Urgyen Tsomo

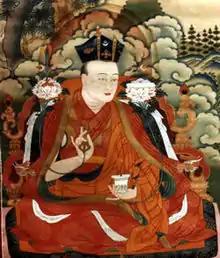
Khakyab Dorje, 15th Karmapa Lama who married Urgyen Tsomo

Urgyen Tsomo was a young woman who lived with her family in the Tsurphu valley. According to a terma (a tradition of continuous revelation in Tibetan Buddhism), when the 15th Karmapa Lama fell sick during his old age, it was predicted that he would marry a particular person, a dakini (a type of spirit in Vajrayana Buddhism) in human form who would cure his disease and extend his life. The terma also indicated the location where such a woman would be found. Khakhyab Dorje, who had dreamed of the location where he would find such a girl, went in search of her. Urgyen Tsomo was identified in the Tsurpu village. She was formally requested to come to the Tsurpu Monastery of the 15th Karmapa Lama to become his consort and treat him for his sickness. Urgyen Tsomo served the 15th Karmapa Lama with devotion using her spiritual power, which is believed to have cured him of his sickness, extending his life for many more years.